Marie Tempest

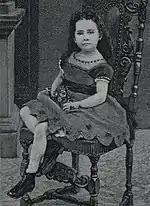
Tempest, age six

Tempest was born in London. Her parents were Edwin Etherington (1838–1880), a stationer, and his wife, Sarah Mary ("née" Castle). She had a sister, Florence Etherington, who married the theatre manager Michael Levenston. Tempest was educated at Midhurst School and an Ursuline convent in Tildonk, Belgium. Later, she studied music in Paris and at the Royal Academy of Music in London, as a singing pupil of Manuel García, the tutor of Jenny Lind, Mathilde Marchesi and Charles Santley, among others. She adopted as her stage name part of the name of Lady Susan Vane-Tempest, whom she referred to as her godmother.